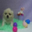
Label: dog